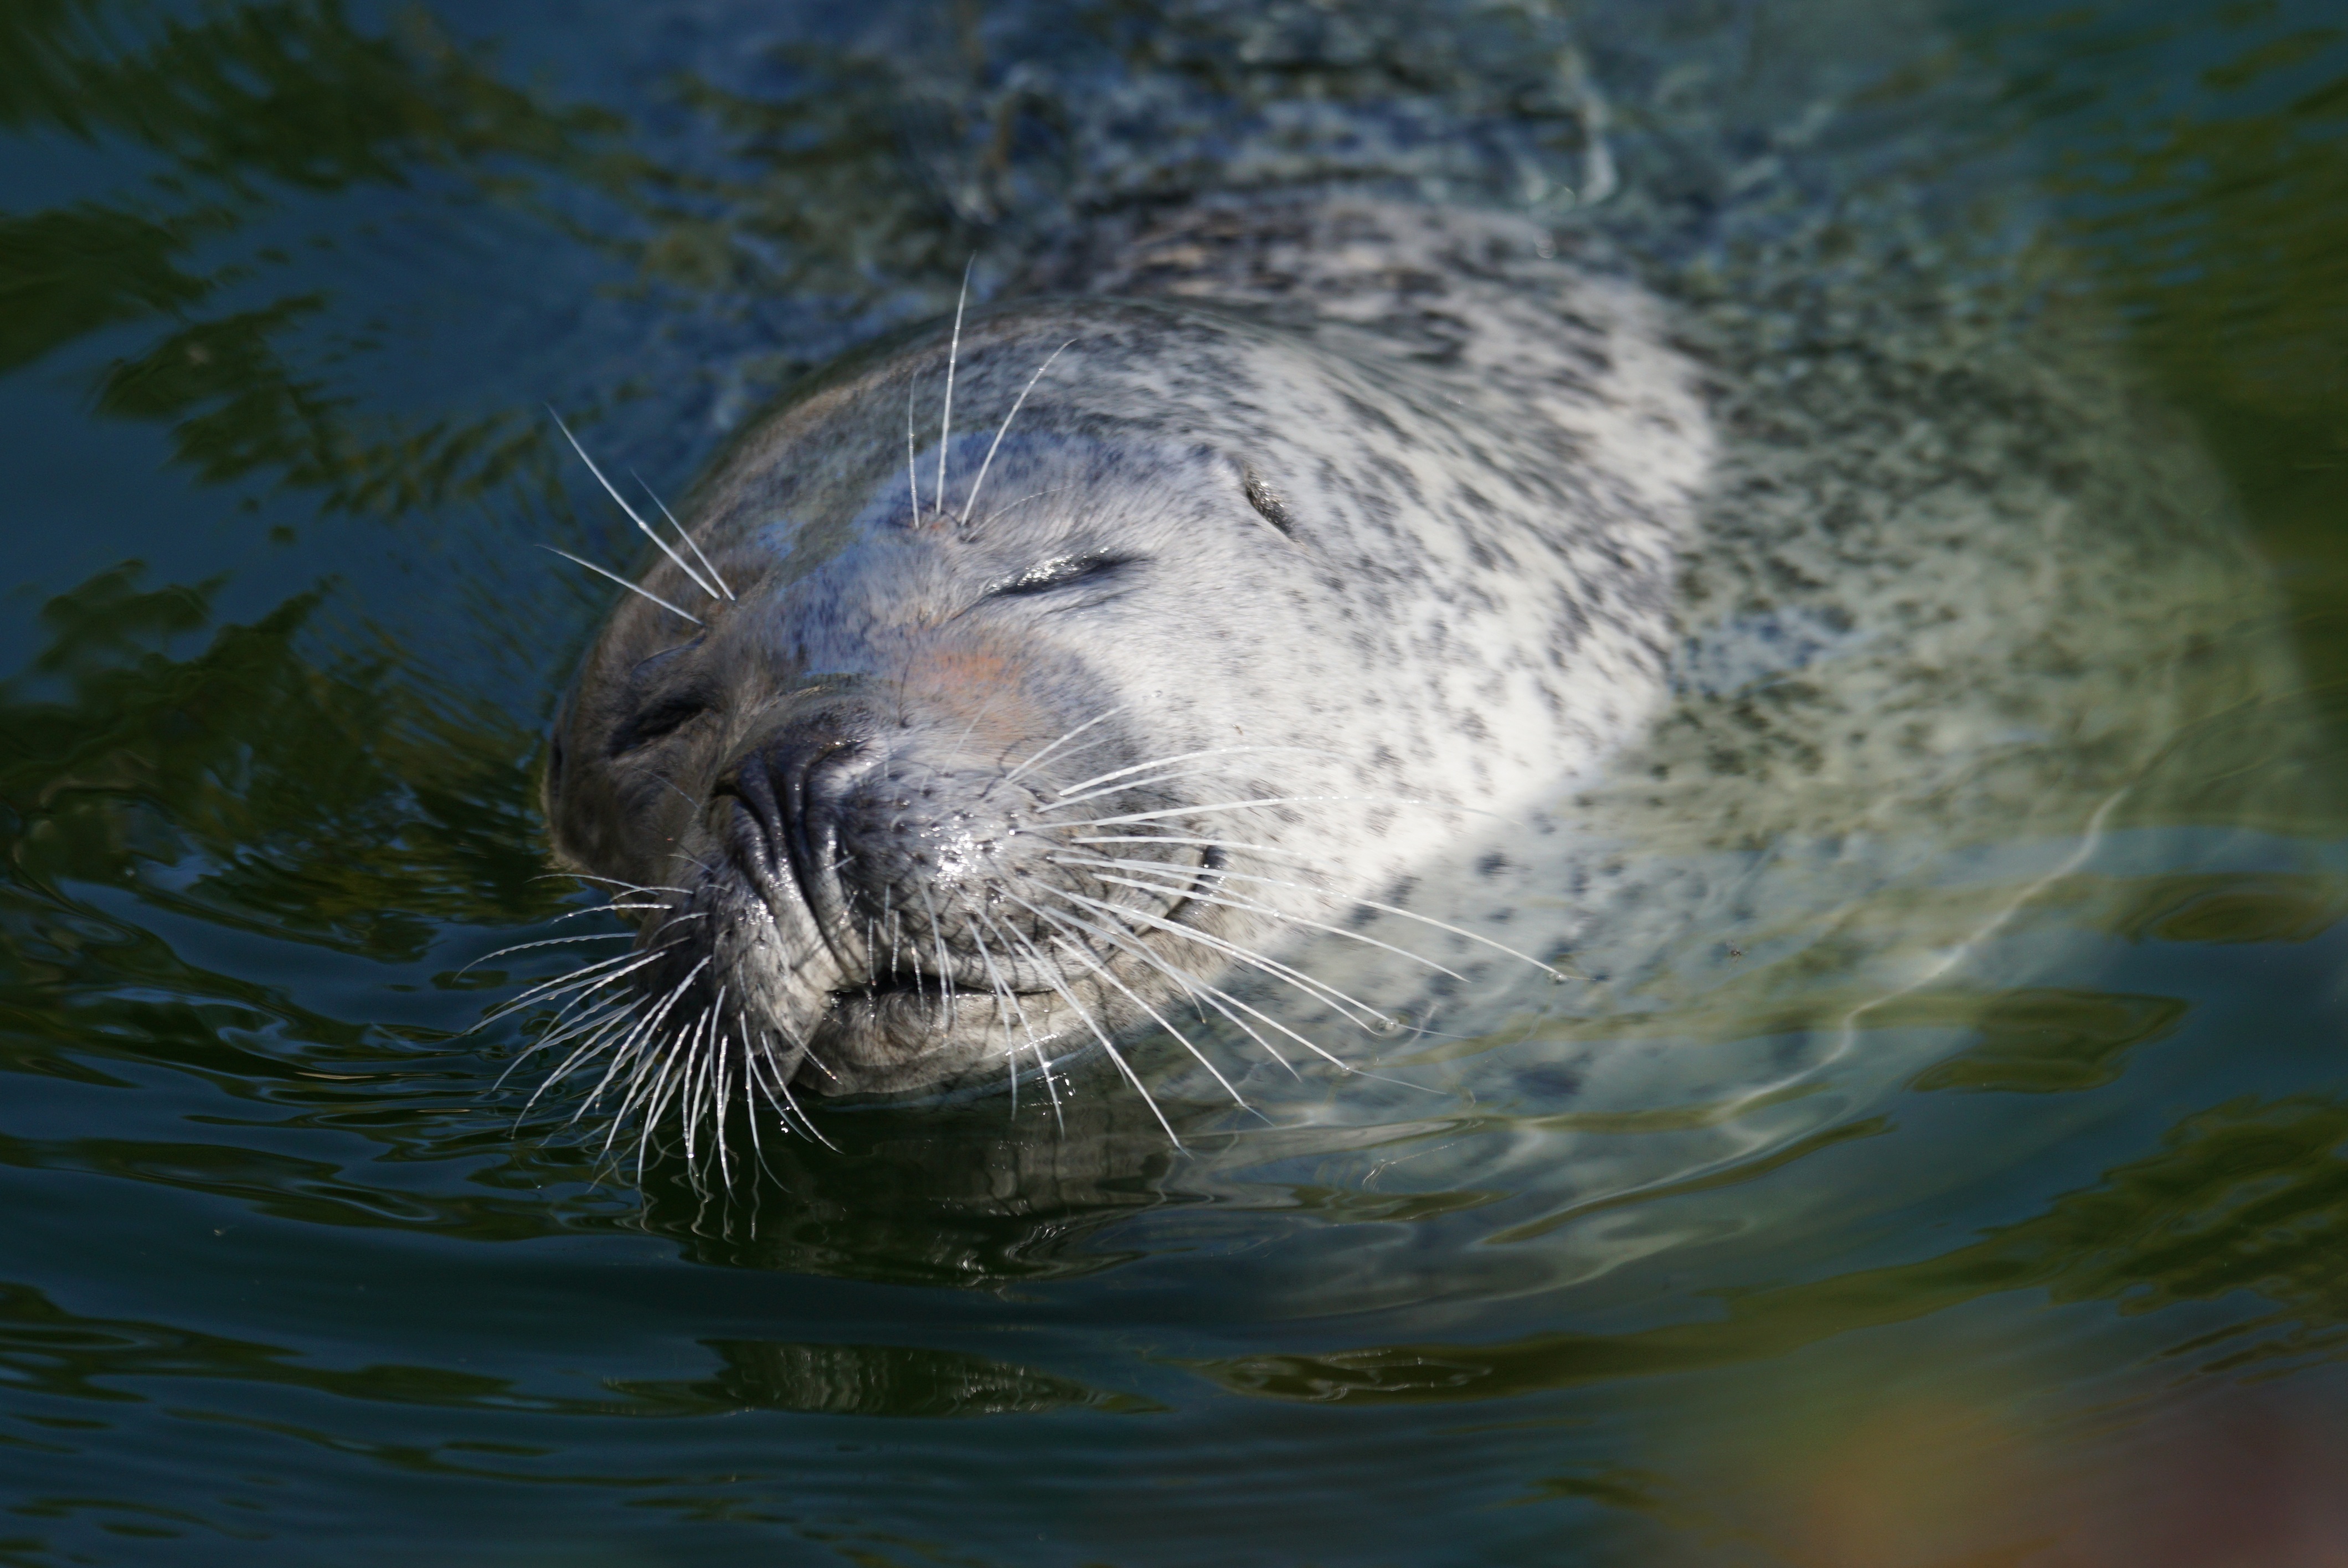
wildlife, biology, mammal, predator, seal, fauna, crawl, whiskers, animals, seals, vertebrate, otter, harbor seal, marine mammal, marine biology